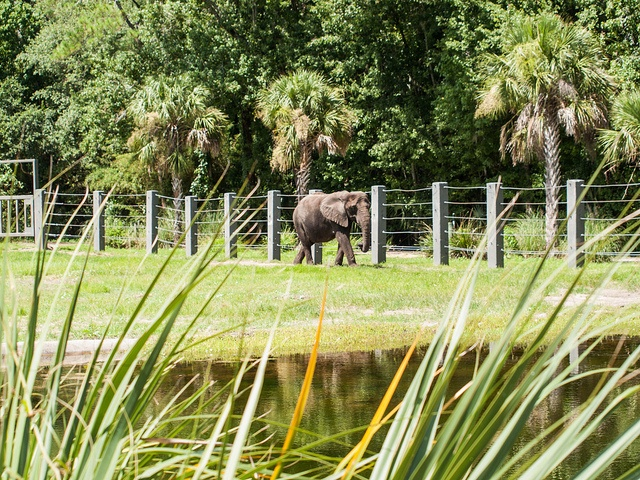
A small elephant walking along a wooden wire fence.
A elephant fenced in a large land area .
An elephant walking around in a caged area.
An elephant who is walking next to a fence.
A very cute elephant in a big grassy field.